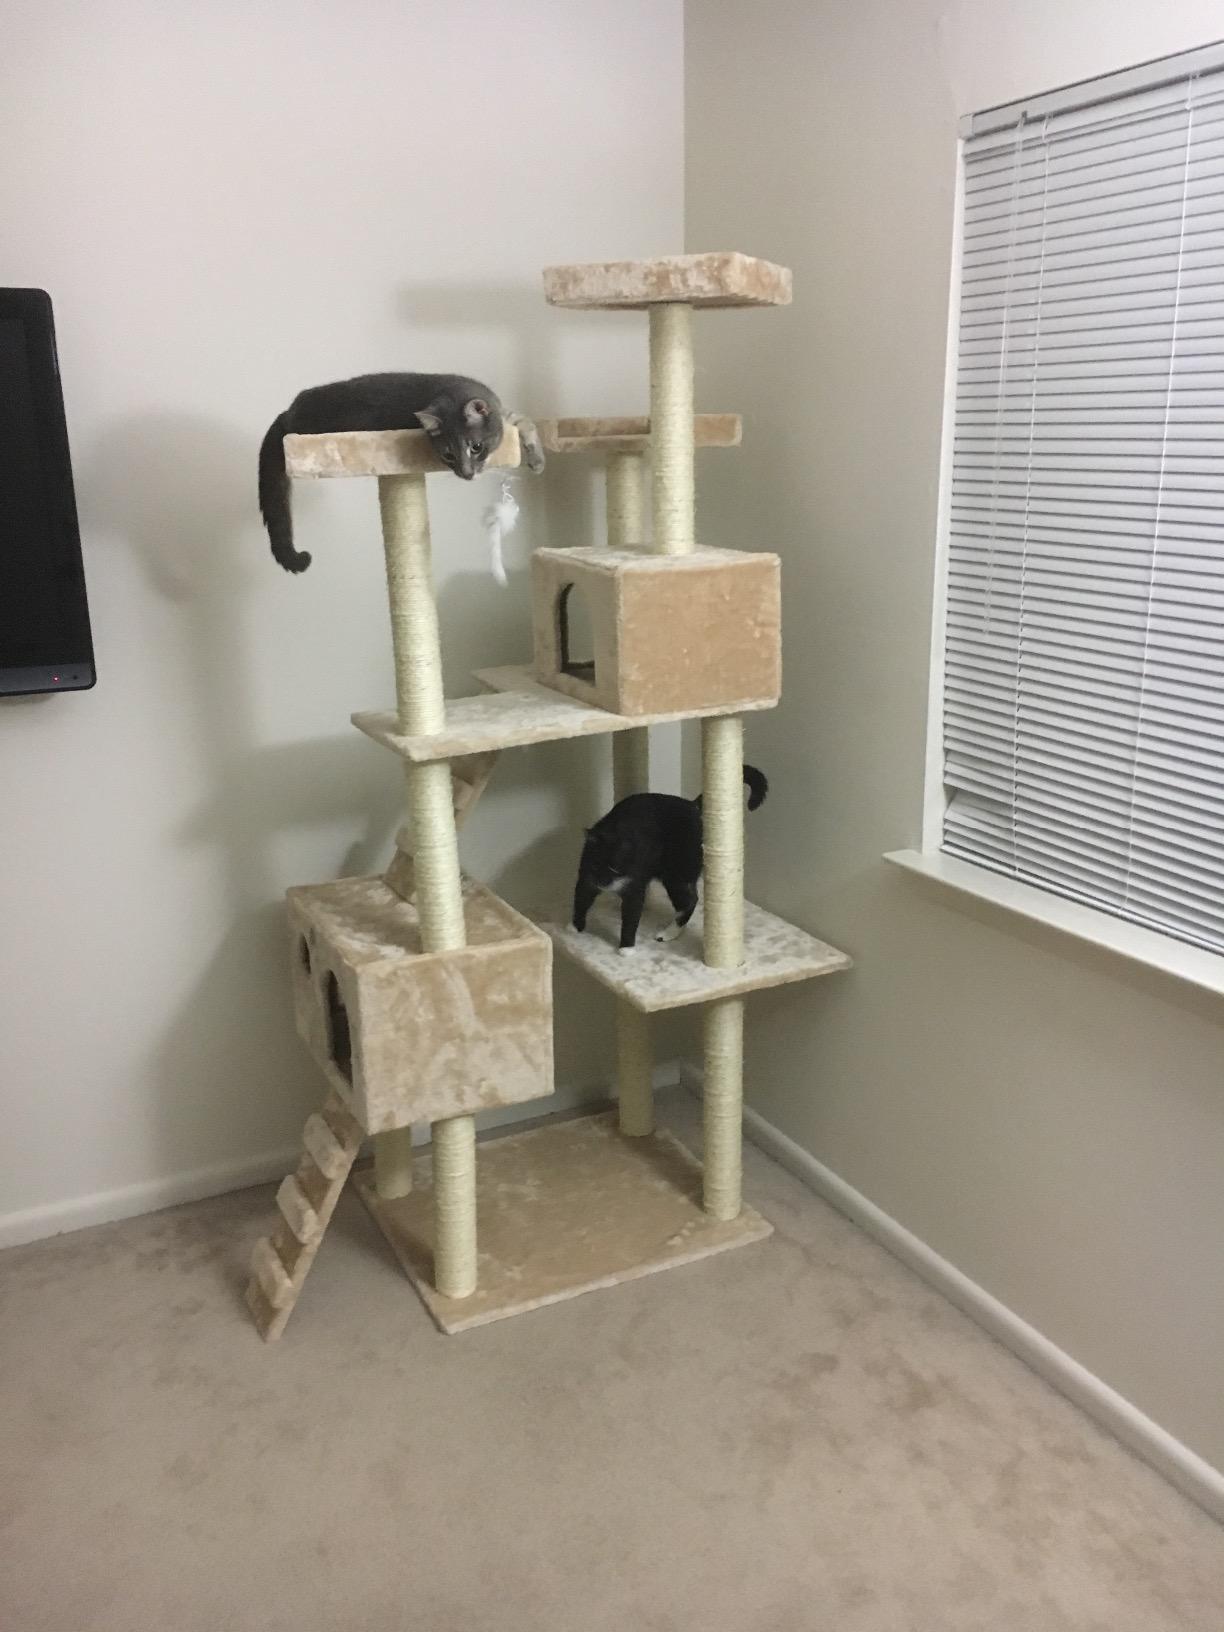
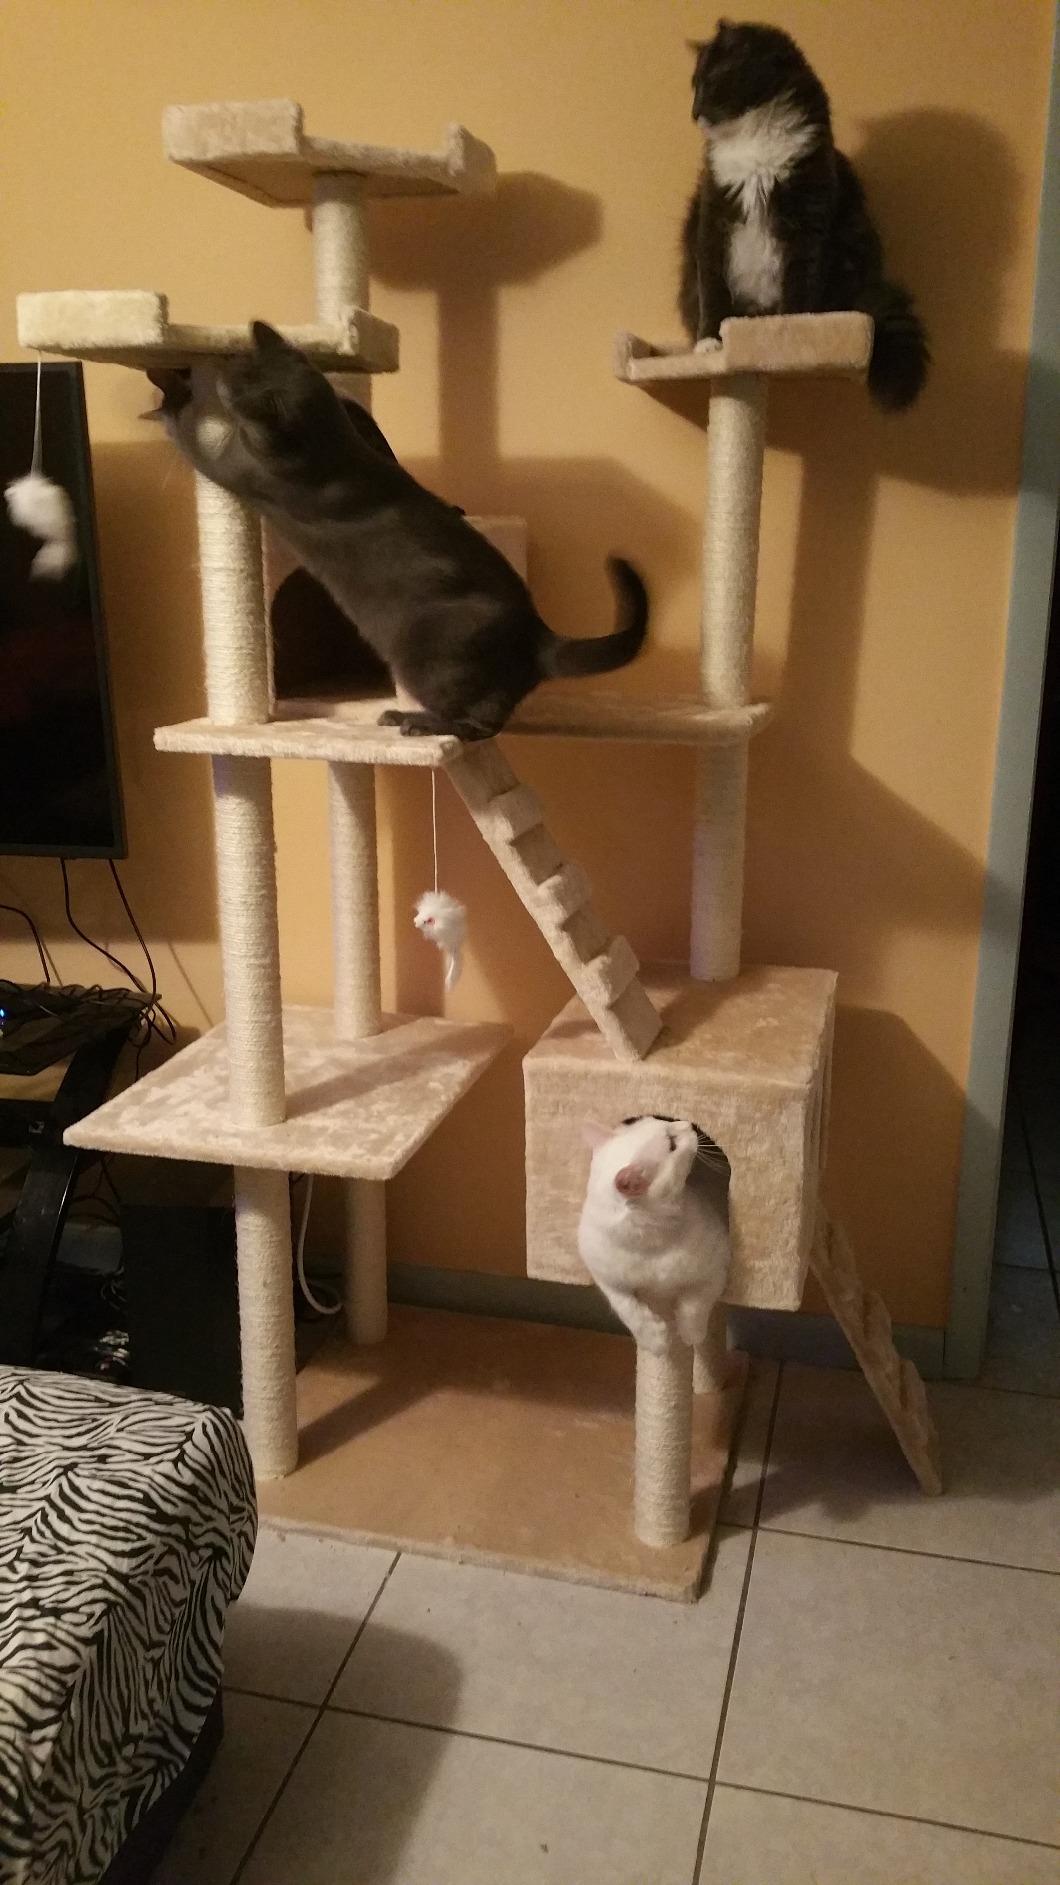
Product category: items_cat tree
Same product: yes